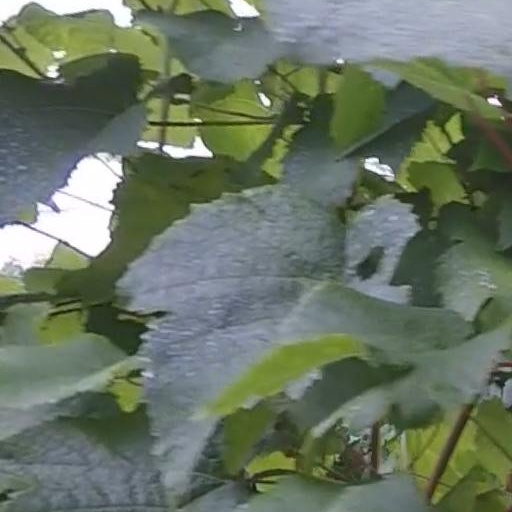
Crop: grape